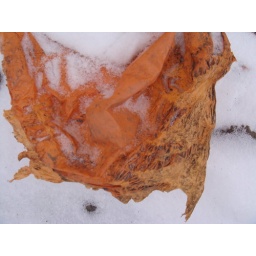
burnt orange plastic in snow